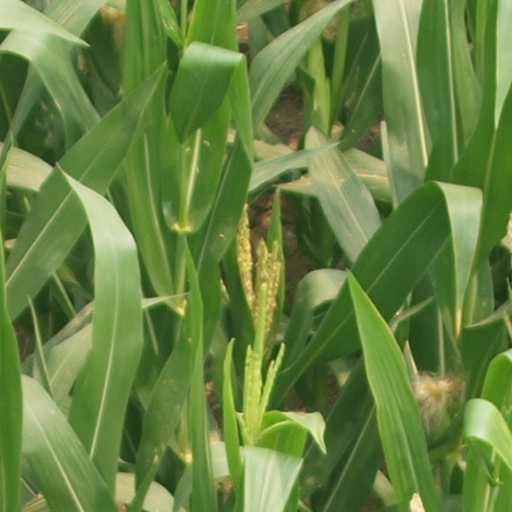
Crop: maize; corn